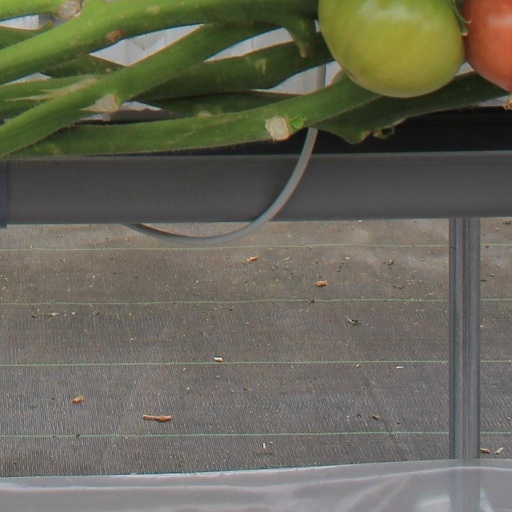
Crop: tomato